TT192

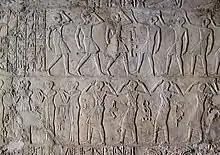
Reliefs showing Singers and Dancers from Kheruef's TT192 tomb.

The tomb of Kheruef is large enough to have several later tombs associated with it, or placed within its substructure. These tombs date from the 19th Dynasty all the way to the late period. A ramp led into a 30 × 30 metre open courtyard, surrounded on all sides by 10 × 1 1/2 metre fluted columns. Beyond this was a wide room, which, unusually, was expanded into an enormous columned hall with ten fluted columns and 2 × 10 metre papyrus bundle columns. A corridor with a double row of ten papyrus bundle columns led down into the depths. This opened into cult chapels surrounded on three sides by statue niches. From the columned hall, a steep corridor, changing direction three times, led into the burial chamber 40 metres below the rock. The tomb remained unfinished and is now heavily damaged.